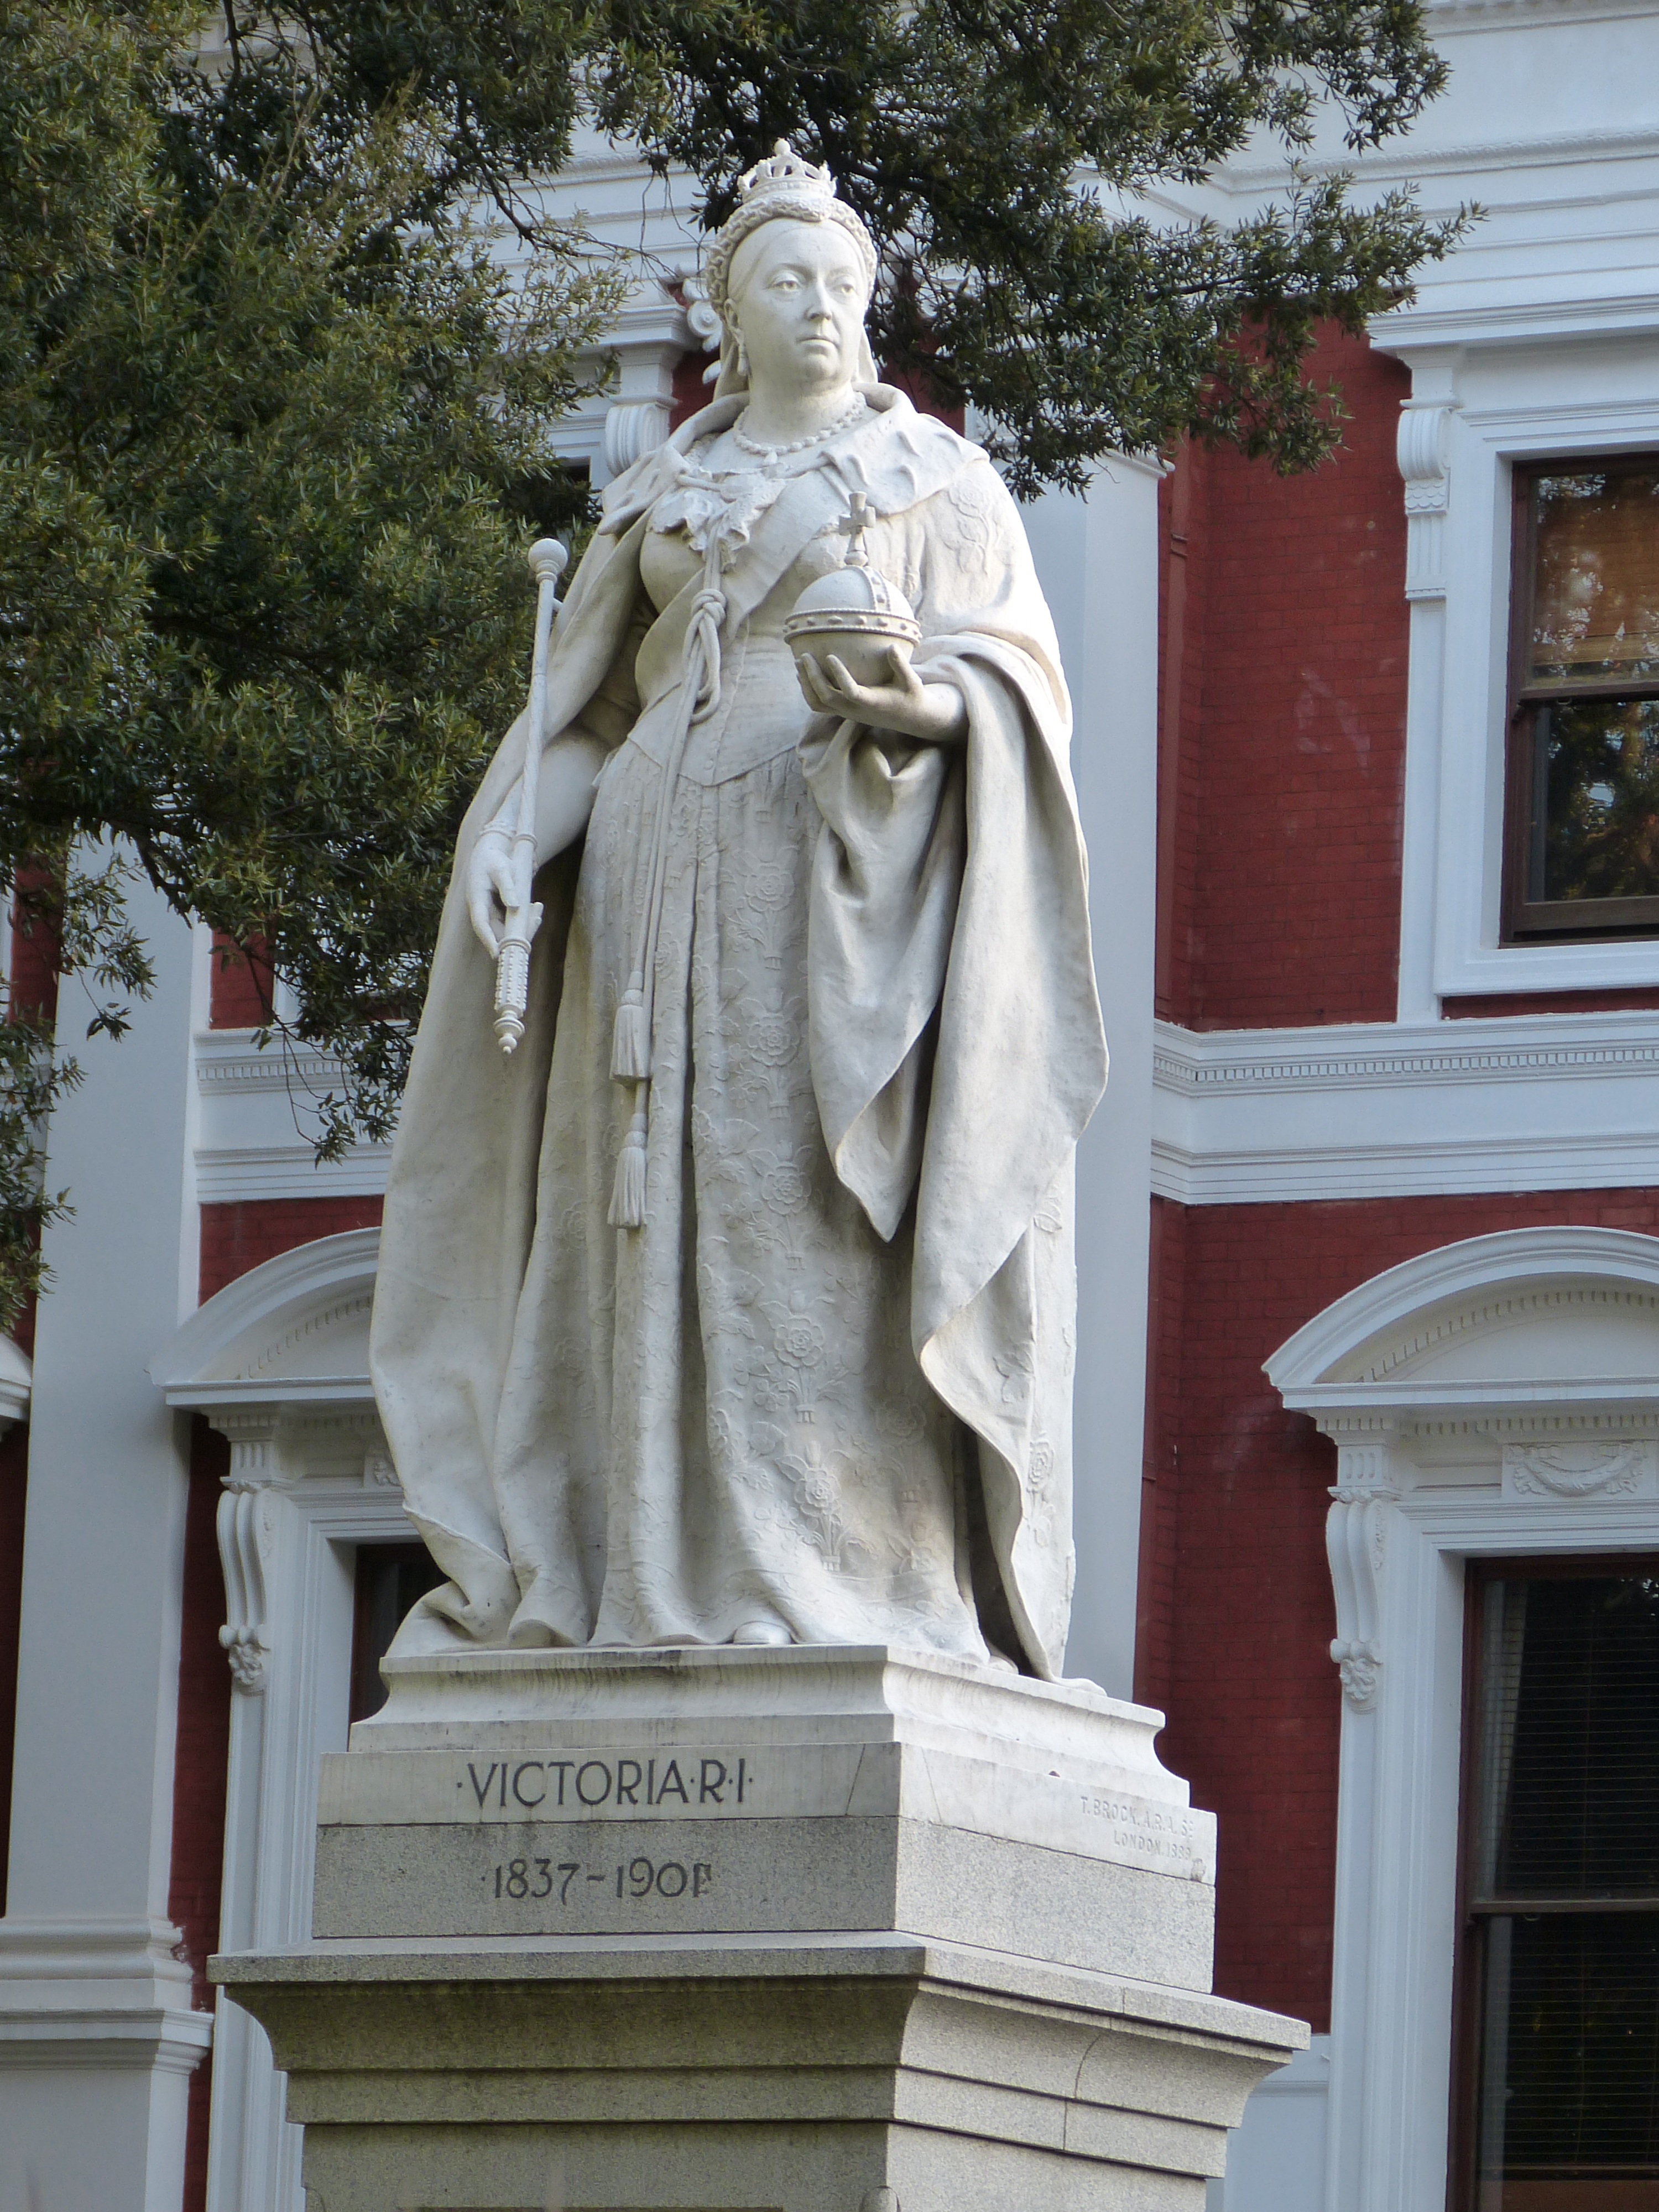
monument, statue, places of interest, sculpture, memorial, art, parliament, temple, queen, victoria, historically, south africa, united kingdom, cape town, ancient history